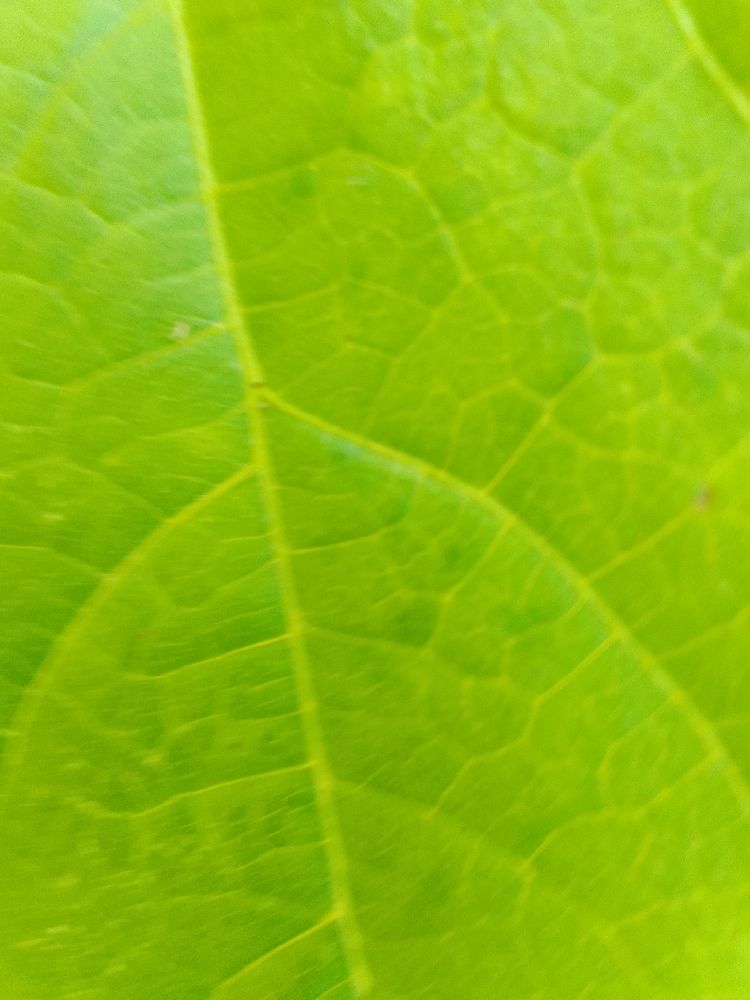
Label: healthy